Janez Lenarčič

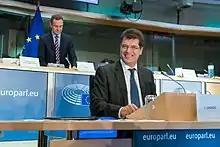
Lenarčič appears before the European Parliament in 2019 for his confirmation hearing as European Commissioner for Crisis Management.

Lenarčič holds a degree in international law from the University of Ljubljana, 1992.